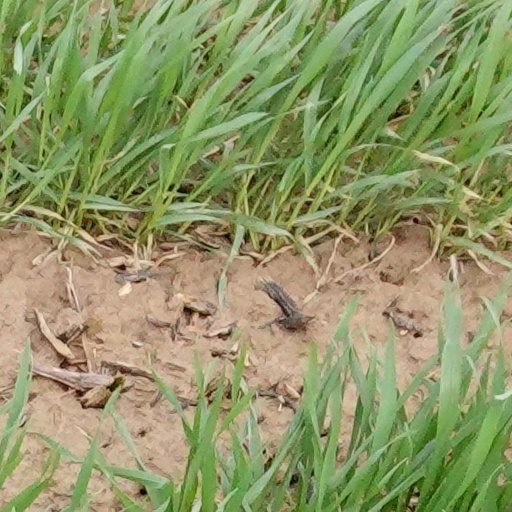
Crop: wheat